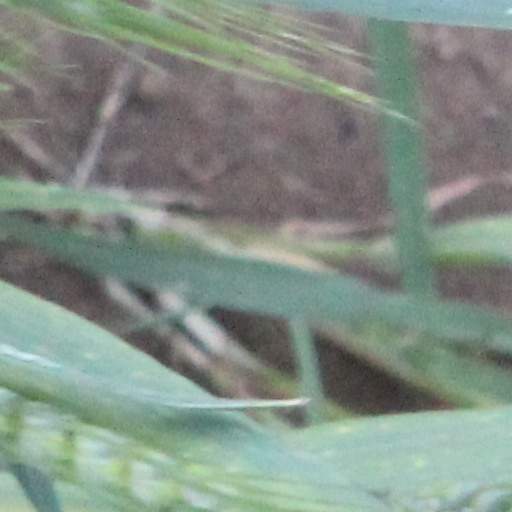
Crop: wheat